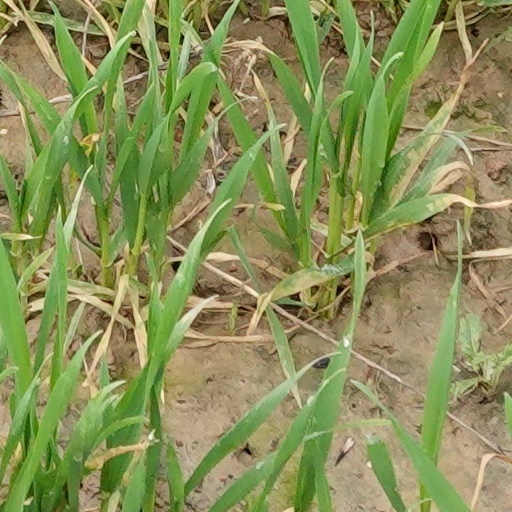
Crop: wheat